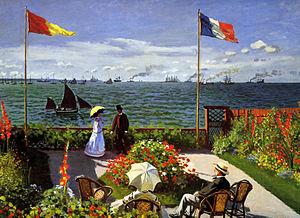
Peinture: Terrasse à Sainte-Adresse.
Falaise des fous est le vingt-sixième roman de Patrick Grainville, publié aux éditions du Seuil le 4 janvier 2018.
Terrasse à Sainte-Adresse est une huile sur toile de Claude Monet réalisée en 1867. Le tableau a été exécuté sous le règne de Napoléon III pendant le Second Empire. À cette époque, de nombreux peintres d'avant-garde sont refusés au Salon. Monet va alors prendre la tête d'un groupe de peintres nommé La Société anonyme des artistes peintres, sculpteurs et graveurs.
Claude Monet, né le 14 novembre 1840 à Paris et mort le 5 décembre 1926 à Giverny, est un peintre français et l’un des fondateurs de l'impressionnisme.